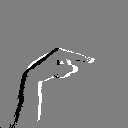
ASL letter: g